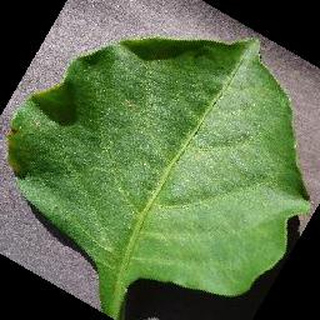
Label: healthy_bell_pepper